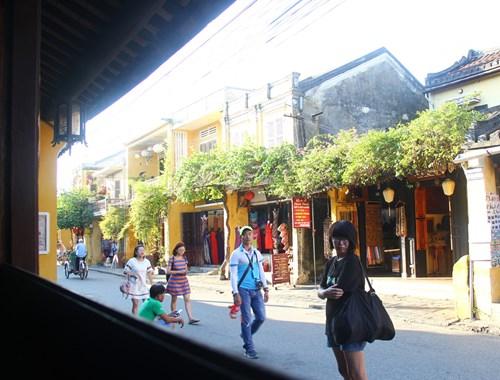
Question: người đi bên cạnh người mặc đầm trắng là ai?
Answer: đi bên cạnh người mặc đầm trắng là cô gái mặc đầm sọc ngang màu hồng và xanh dương